Joel Kwiatkowski

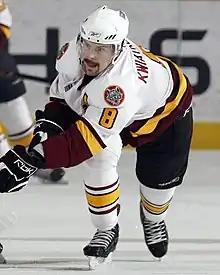
Kwiatkowski with the Chicago Wolves in 2008

He signed with the Atlanta Thrashers on August 30, 2007 as a free-agent and was assigned to the Chicago Wolves. He played one season in Chicago before going to the Kontinental Hockey League where he spent the 2008–09 season playing for the Severstal Cherepovets. He remained in the KHL for the 2009–10 season with SKA St. Petersburg.